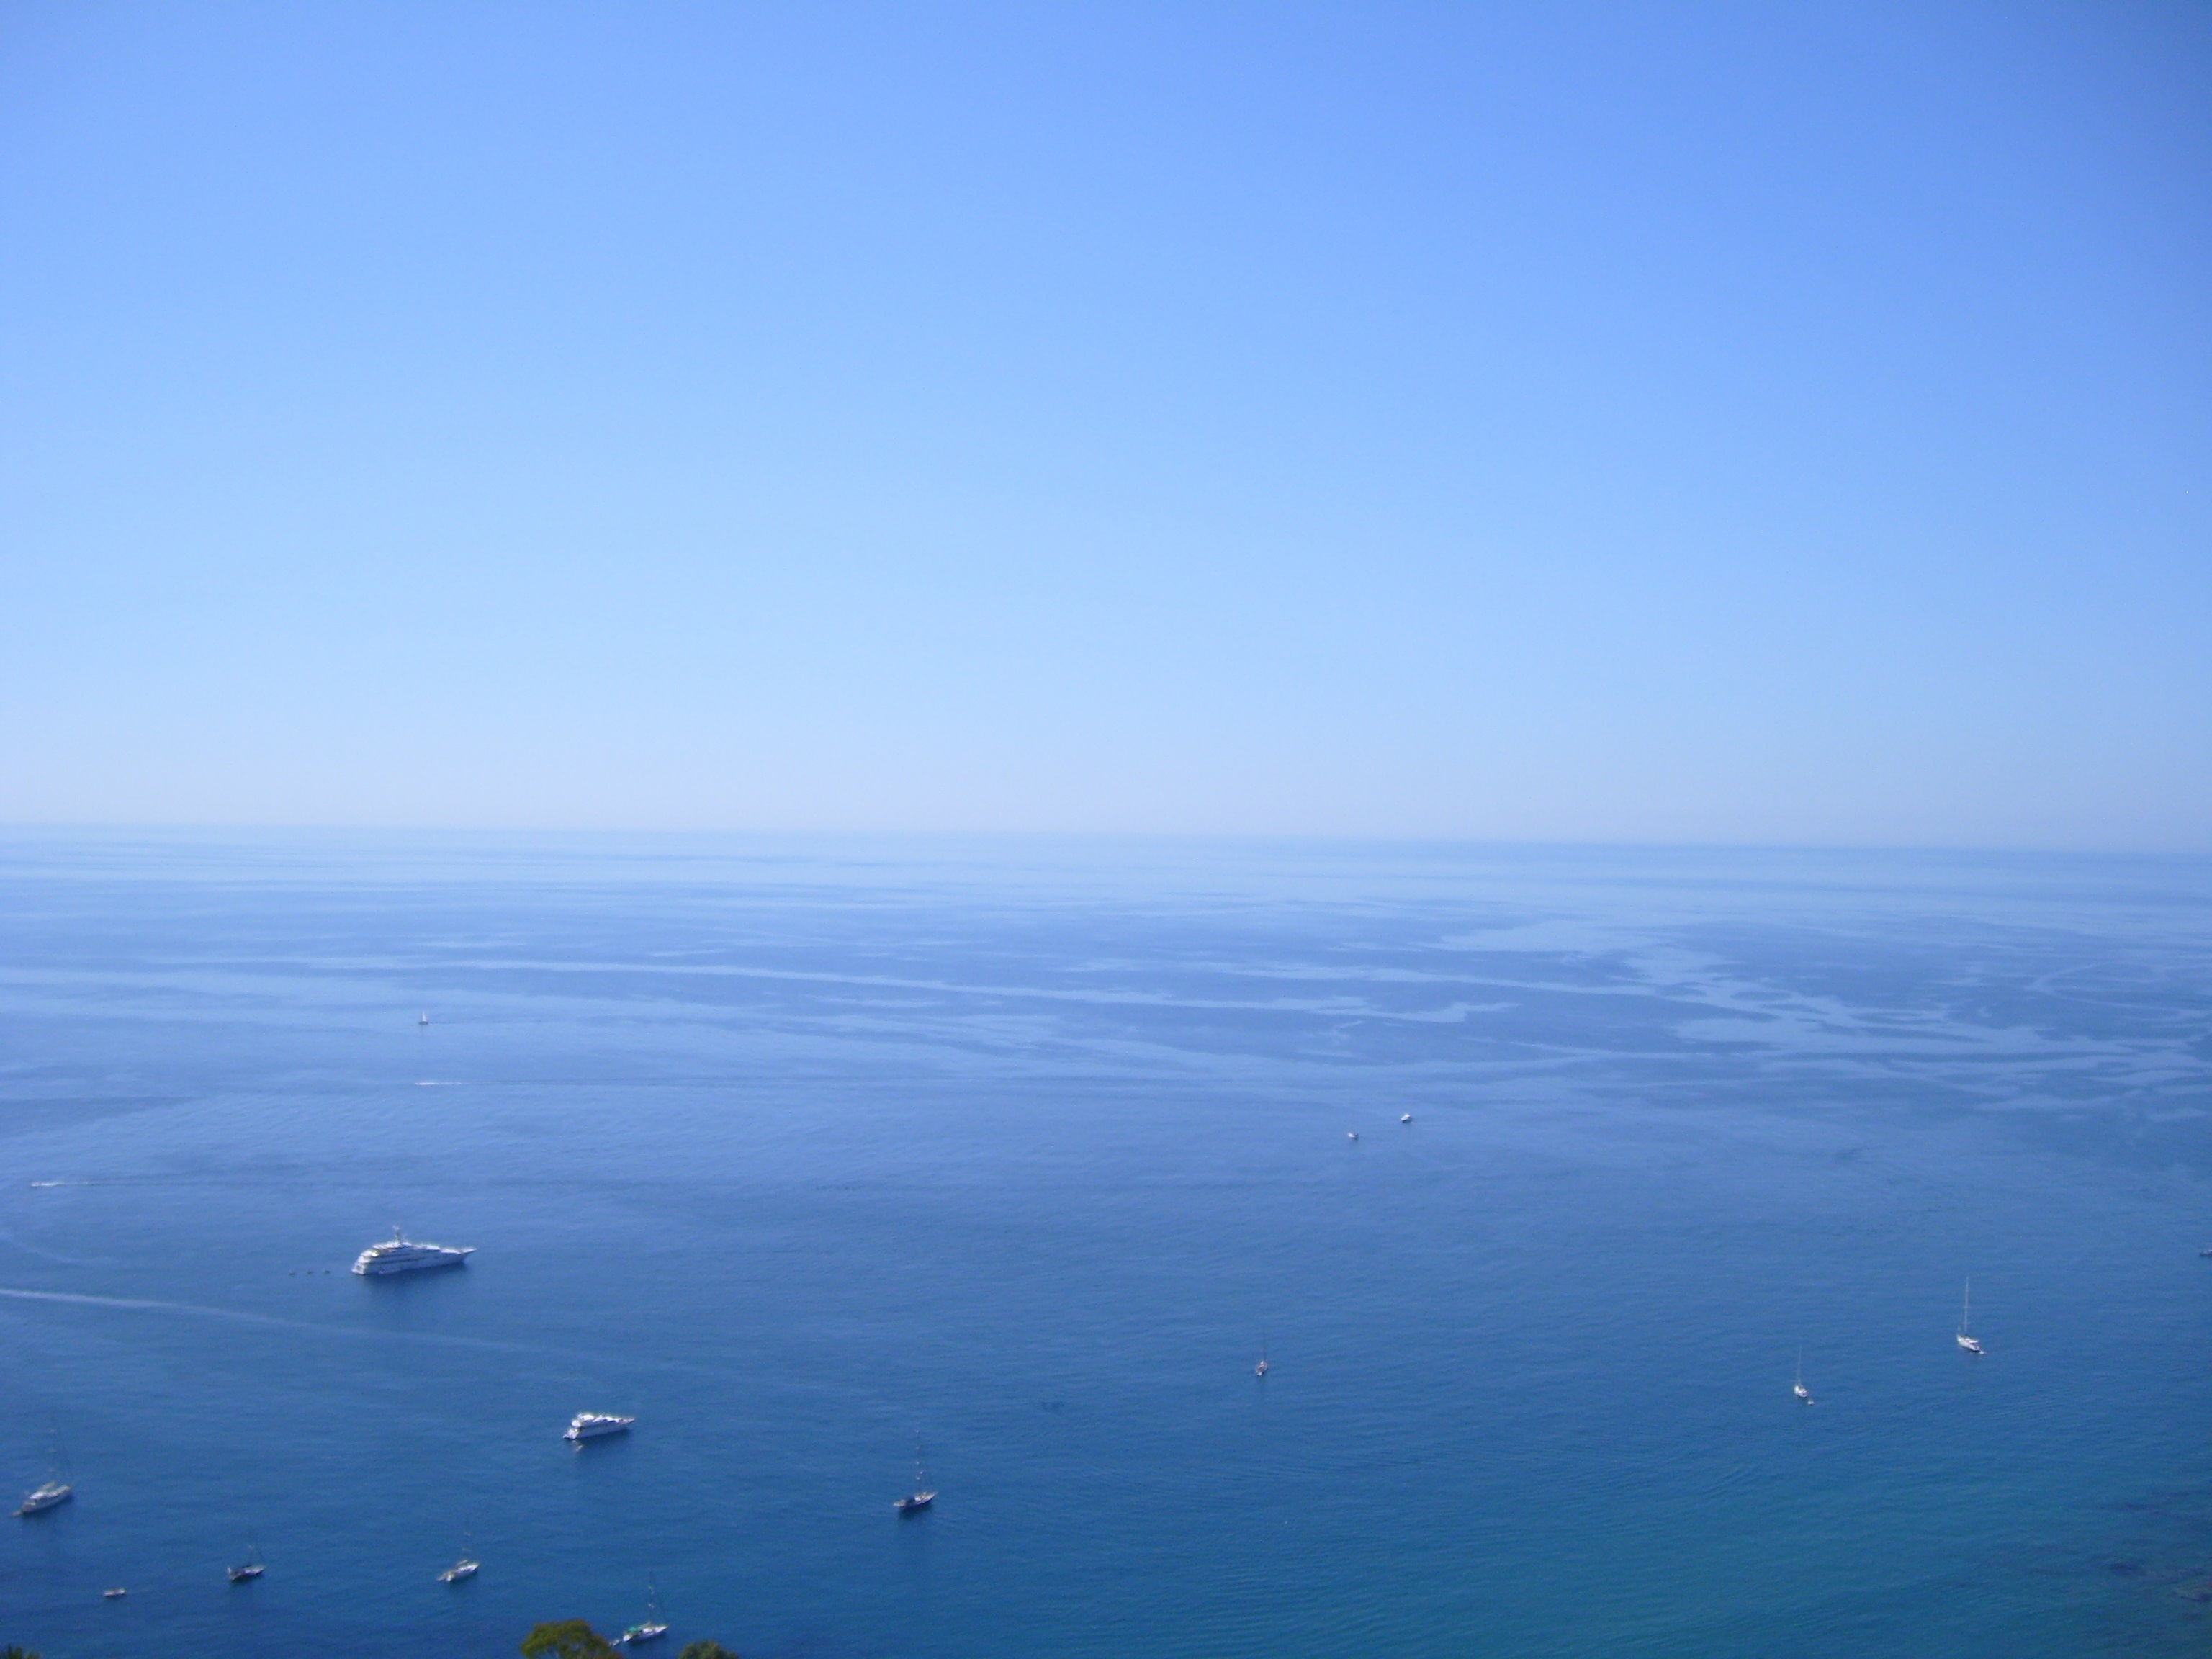
beach, landscape, sea, coast, nature, ocean, horizon, sky, shore, wave, lake, dawn, dusk, reflection, bay, italy, blue, terrain, body of water, vista, cape, atmospheric phenomenon, atmosphere of earth